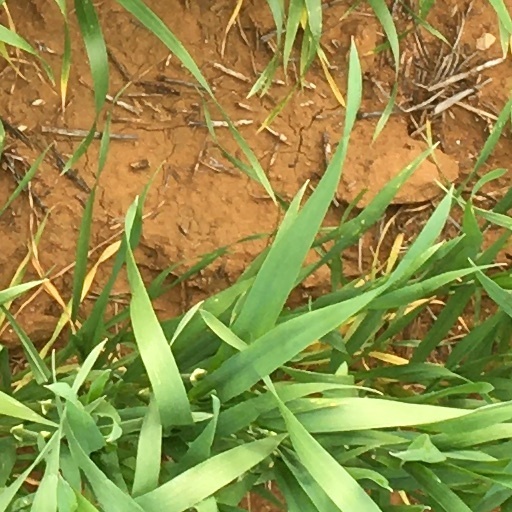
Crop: wheat